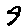
Label: 9